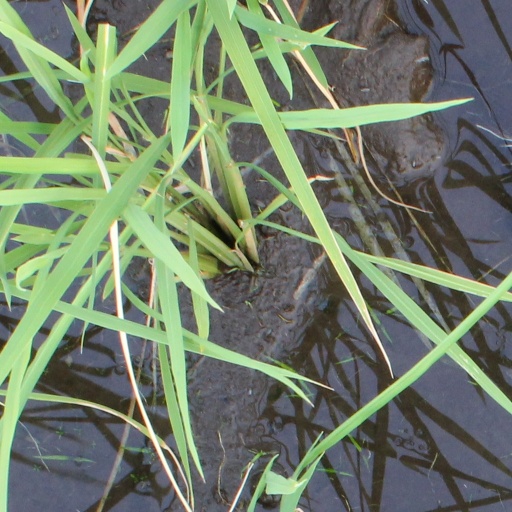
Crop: rice